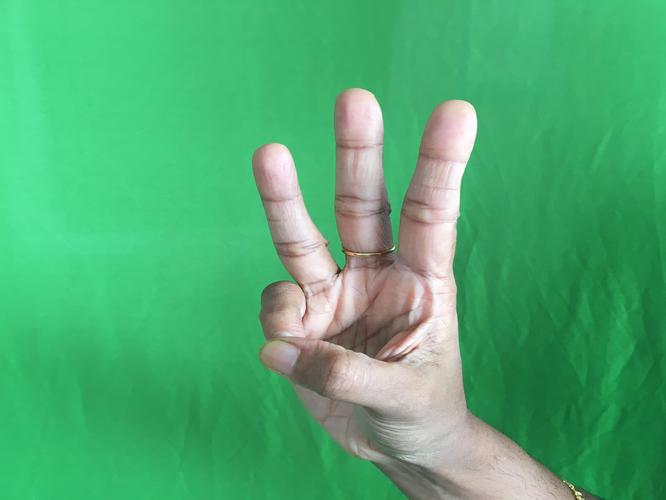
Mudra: Trishulam
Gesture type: single_hand